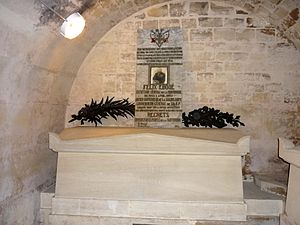
Liste over personer som er begravet i Panthéon / Personer som er begravet i Panthéon
Nogle personer begravet i Panthéon blev senere ekskluderet på grund af uværdighed afsløret efter deres død eller historiske omvæltninger.